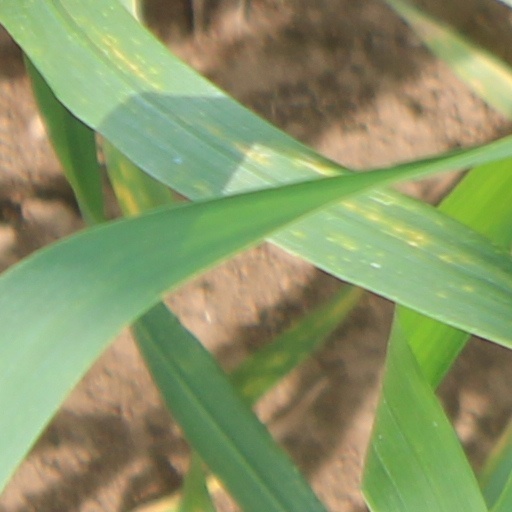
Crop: wheat